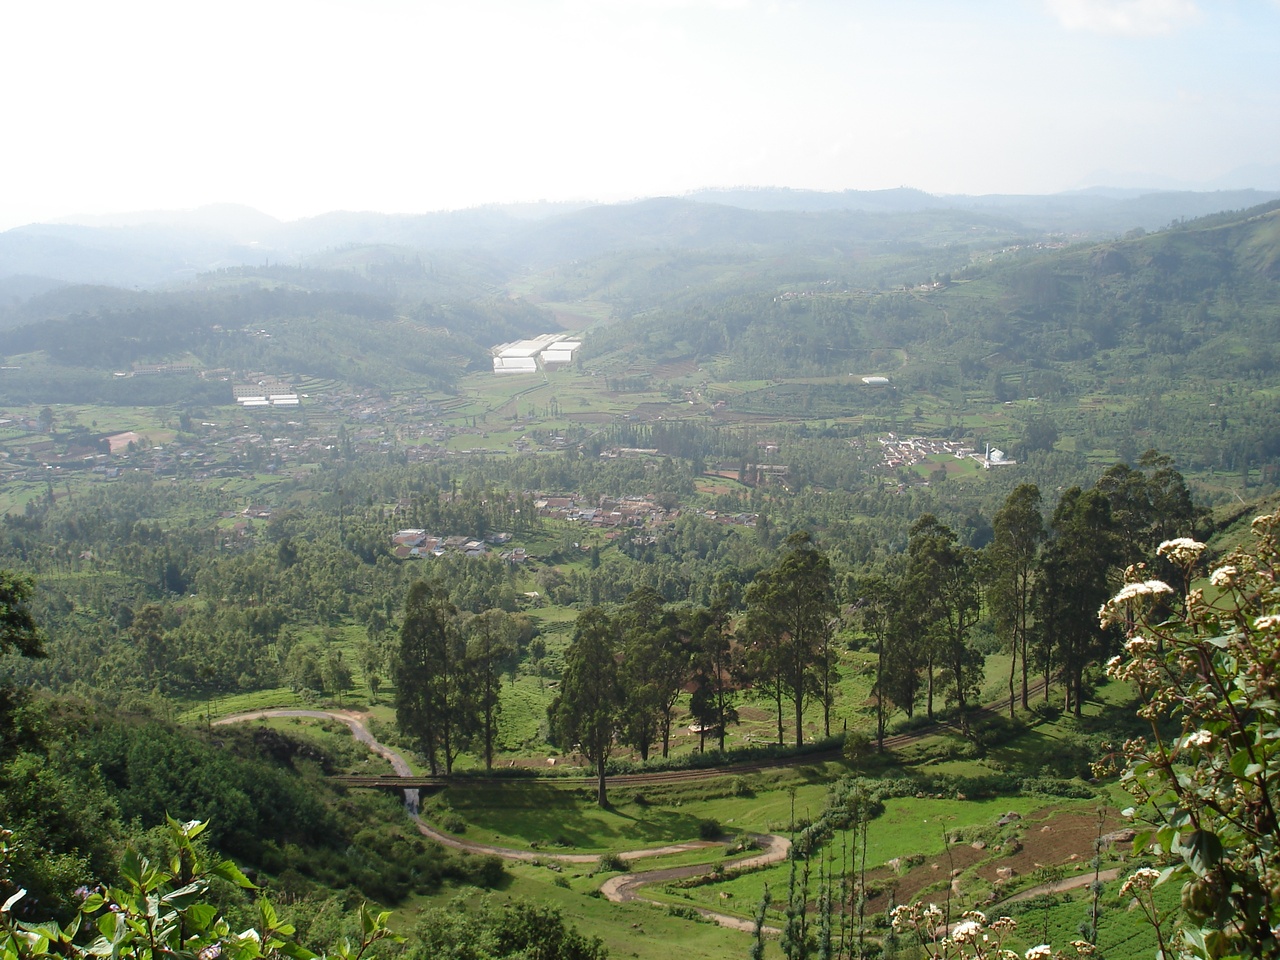
ketti valley,ooty,tamilnadu